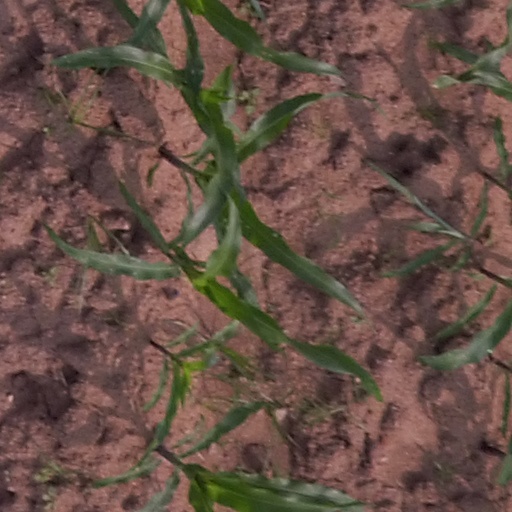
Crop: maize; corn